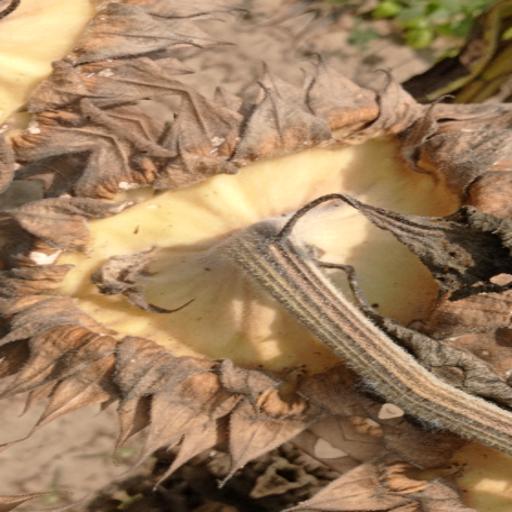
Label: Gray_mold